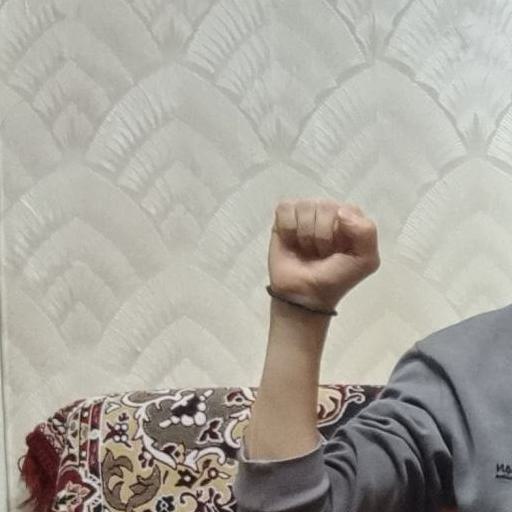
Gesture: fist